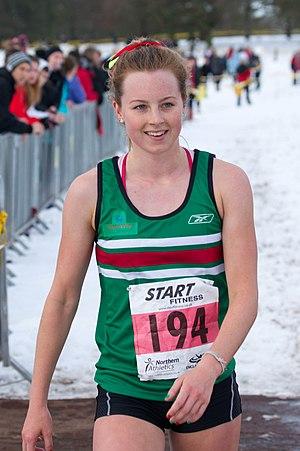
Georgia Taylor-Brown en 2013
Georgia Taylor-Brown, née le 15 mars 1994 à Manchester, est une triathlète professionnelle britannique.